Question: How many people have on hats?
Tambaya: Mutane nawa ke da hula?
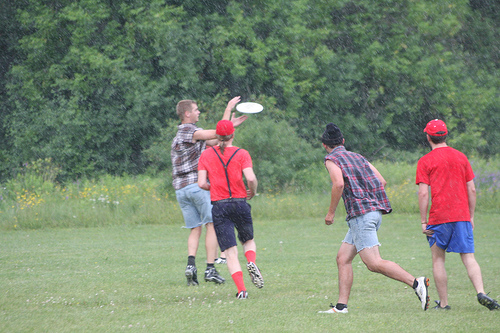
Answer: Two.
Amsa: Biyu.